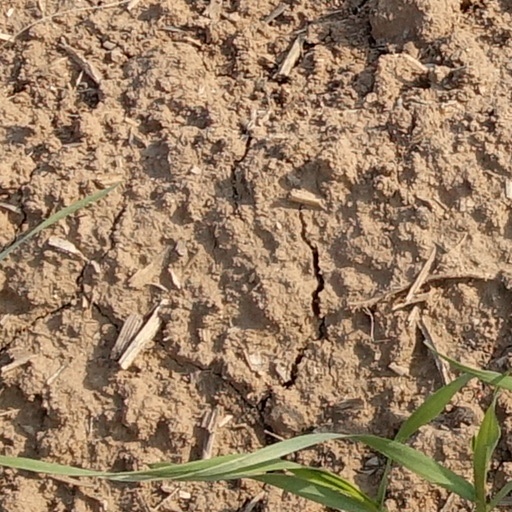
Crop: wheat